Minbar of the Kutubiyya Mosque

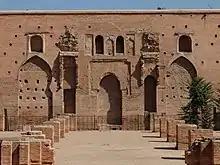

The other surfaces of the minbar feature a variety of different motifs. The steps of the minbar are decorated with images of an arcade of Moorish (horseshoe) arches inside which are curving plant motifs, all made entirely in marquetry with different colored woods. The inside of the staircase's balustrades were originally covered in panels of carved arabesques, but only one of these has survived. The bottom of the minbar's staircase is flanked by two much taller balustrades pierced with a horseshoe-arch frame. Its surfaces are covered with more highly elaborate ornamentation including carvings and bands of fine wooden mosaics, forming somewhat different motifs from the rest of the minbar. The outer sides of these balustrades feature curved interlacing bands around quatrefoil and dodecagonal forms, while the inner sides feature an eight-pointed star composition (an abridged version of the pattern on the main flanks of the minbar) which is framed by a band of blackwood deeply carved with a Qur'anic inscription of Kufic Arabic letters on an arabesque background. The top of the staircase is framed by similar but much shorter balustrades pierced with horseshoe arches. These in turn have their own set of curving motifs, mosaics, and arabesque panel decoration.